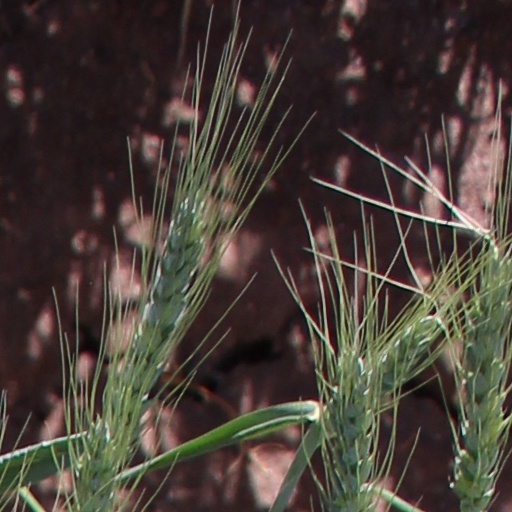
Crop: wheat